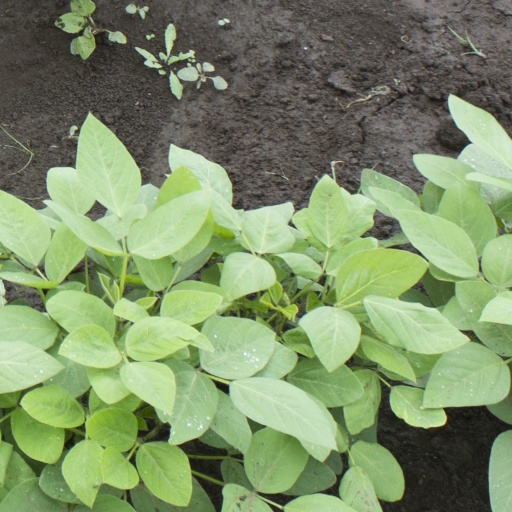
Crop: soybean